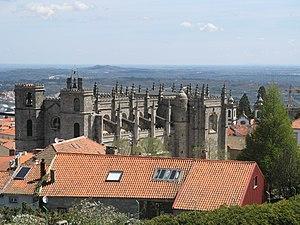
Guarda est une municipalité du Portugal, située dans le district de Guarda et la région Centre, sous-région Beira intérieure Nord.